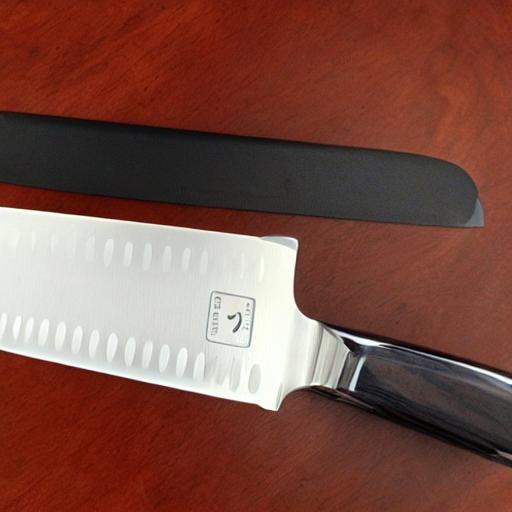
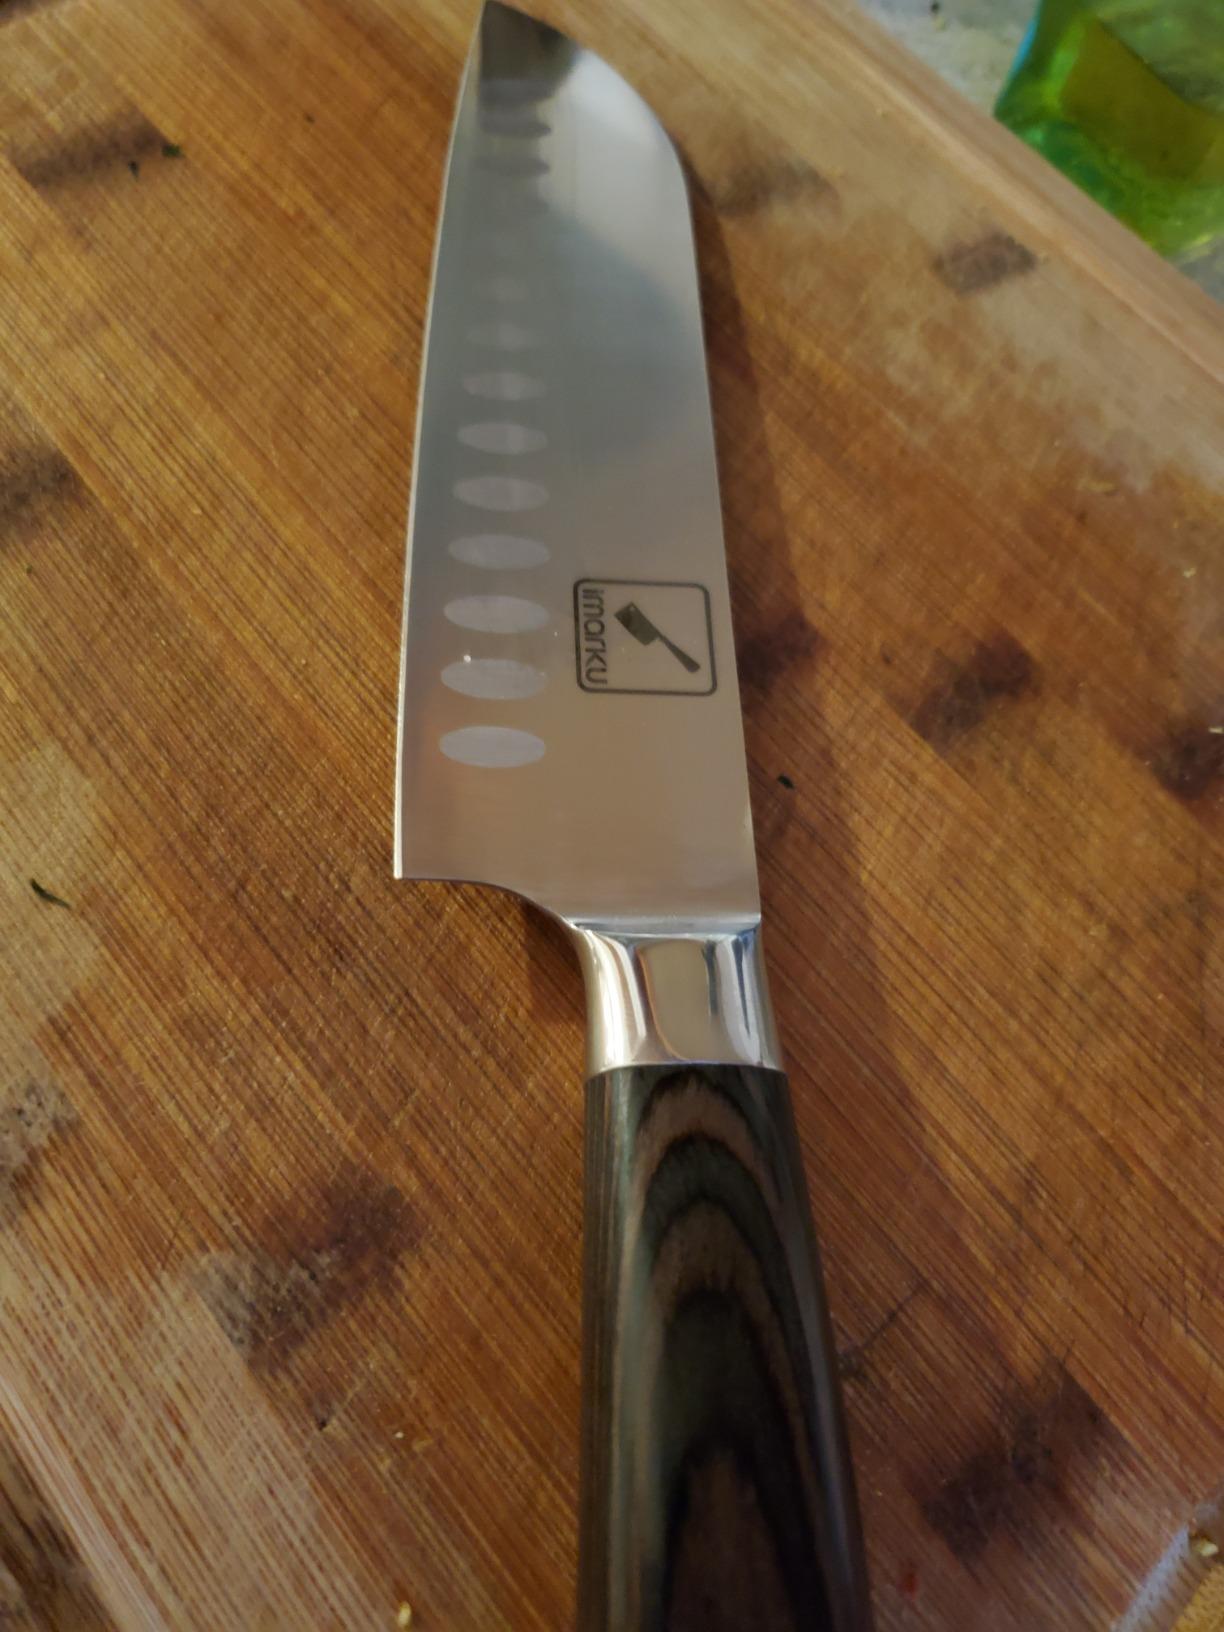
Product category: items_knife
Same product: no